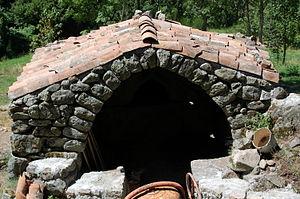
Four à pain Mézilhac, Ardèche, France - face
Mézilhac est une commune française, située dans le département de l'Ardèche en région Auvergne-Rhône-Alpes.